Nuclear Power School

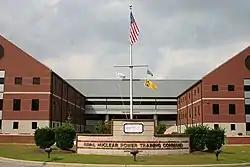

The Nuclear Power School (NPS) is a technical training institution operated by the United States Navy in Goose Creek, South Carolina. It serves as a core component of the Navy’s program to prepare enlisted sailors, officers, and civilians employed at the Knolls Atomic Power Laboratory and Bettis Atomic Power Laboratory for the operation and maintenance of nuclear power plants aboard surface ships and submarines in the U.S. nuclear navy.